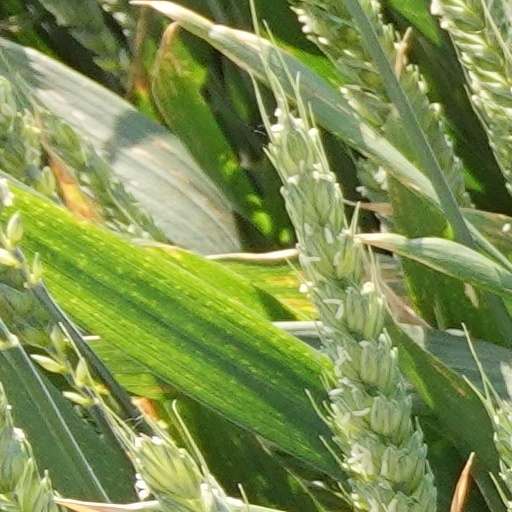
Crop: wheat